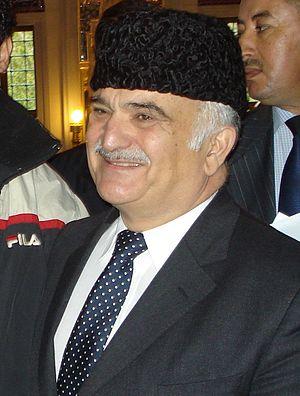
Le prince Hassan ben Talal, né le 20 mars 1947 à Amman, est un prince jordanien et l'oncle du roi Abdallah II.